Jewish Museum Berlin

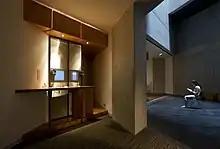
Modern media exhibition space

Since September 2001, there has been a branch of the archive of the New York Leo Baeck Institute at the Jewish Museum. The LBI has its principal office in New York and holds the most comprehensive collection of materials on the history of Jews in Germany, Austria, and other German-speaking areas in Central Europe of the last 300 years – including about one million documents such as local authority records, personal documents, correspondence, a photo archive as well as numerous testimonies from religious, social, cultural, intellectual, political, and economic life. The collection of more than 1,200 memoirs of German-speaking Jews (also and especially from the post-Nazi era) is unique.